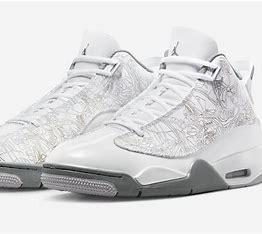
Brand: Jordan
Model: Dub Zero